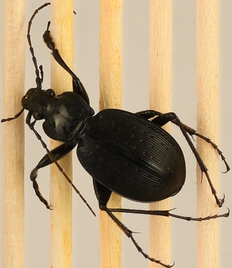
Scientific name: Carabus goryi
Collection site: Great Smoky Mountains National Park NEON (GRSM), plot GRSM_020